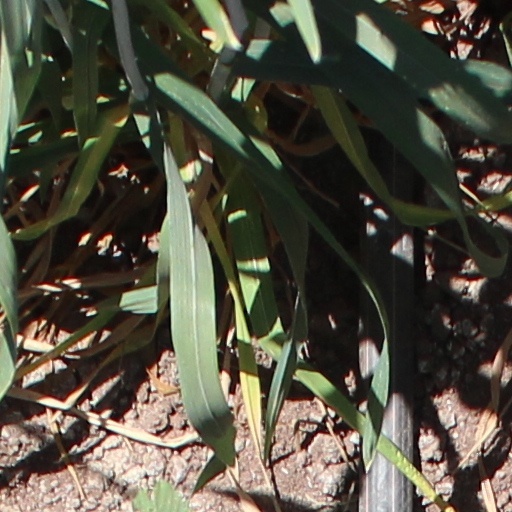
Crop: wheat